First Battle of Passchendaele

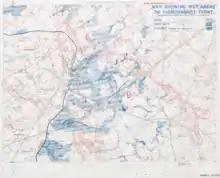
a topographical map with blue and red lines overprinted showing the location of trench lines. The map is supplemented to blobs or blue close to the British front line showing areas that are waterlogged.

The advance of the Australians towards the second objective began at but the 10th Brigade had suffered too many casualties to advance and dug-in to wait for reinforcements. A party from the 10th Brigade kept going and arrived at the pillbox near Crest Farm, whose occupants promptly surrendered. The party then advanced into Passchendaele village before German troops rallied and re-occupied the pillbox. Small groups from the 12th Brigade got across the Keiberg spur but suffered many casualties and the brigade repulsed two German counter-attacks between and An attempt was made to use the reserve battalion of the 9th Brigade to outflank the Bellevue pillboxes, combined with a new attack by the New Zealand Division around